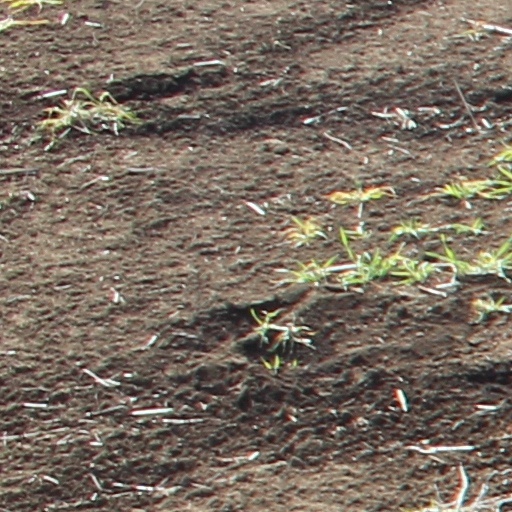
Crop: wheat